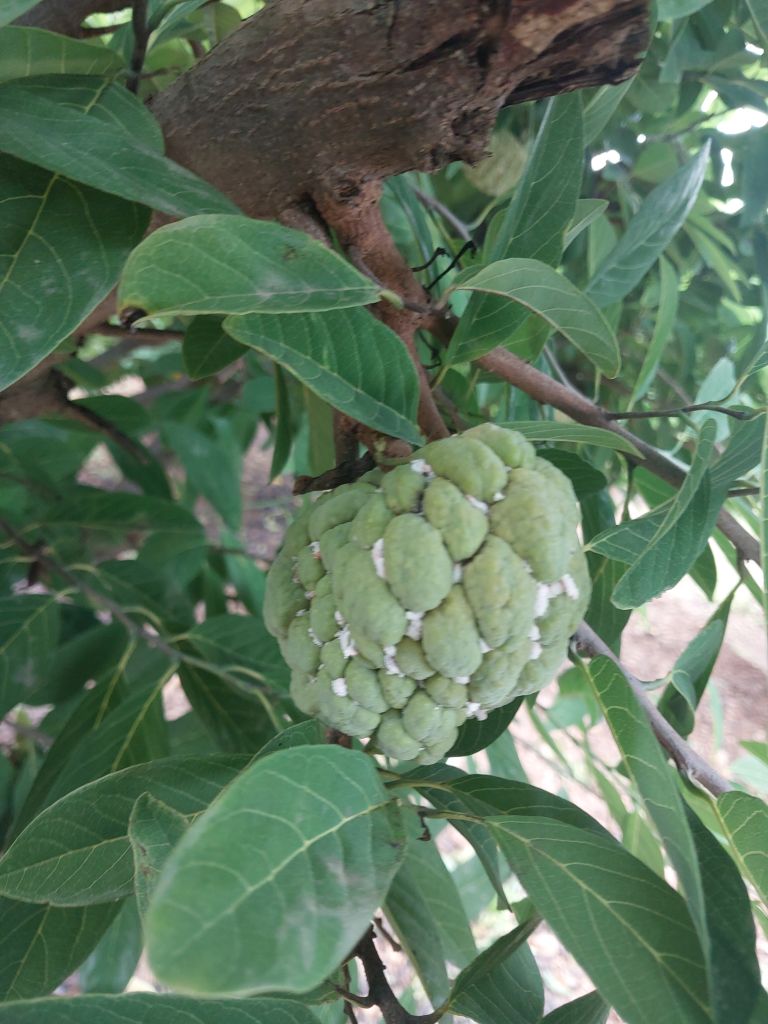
Disease label: Mealy Bug